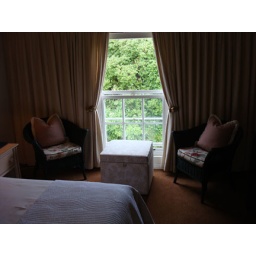
The window in the bedroom